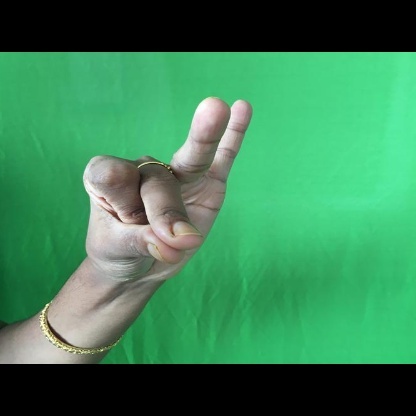
Mudra: Bramaram